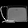
Label: Bag